Sherman Hoar

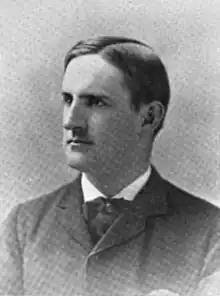

Sherman Hoar (July 30, 1860 – October 7, 1898) was an American lawyer and politician who was a member of Congress representing Massachusetts, and U.S. District Attorney for Massachusetts. As a young man he was the model for the head of the John Harvard statue now in the Harvard Yard.